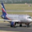
Label: airplane